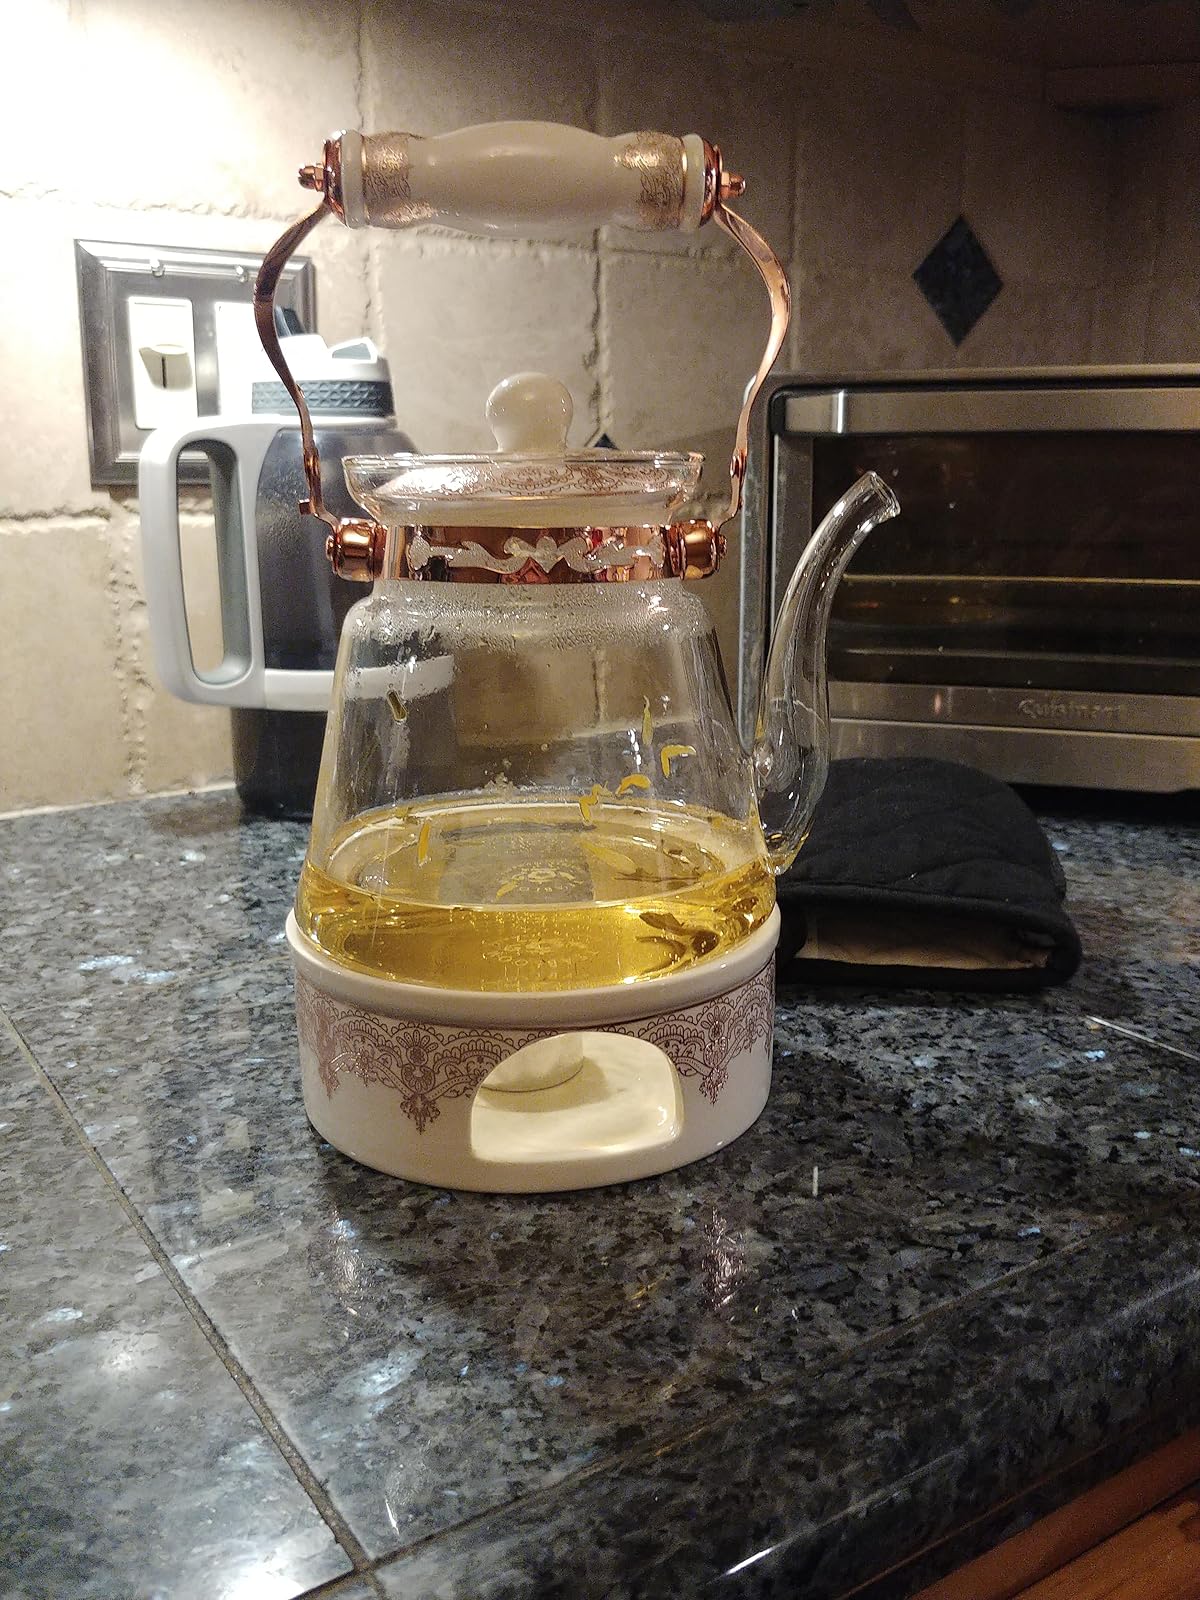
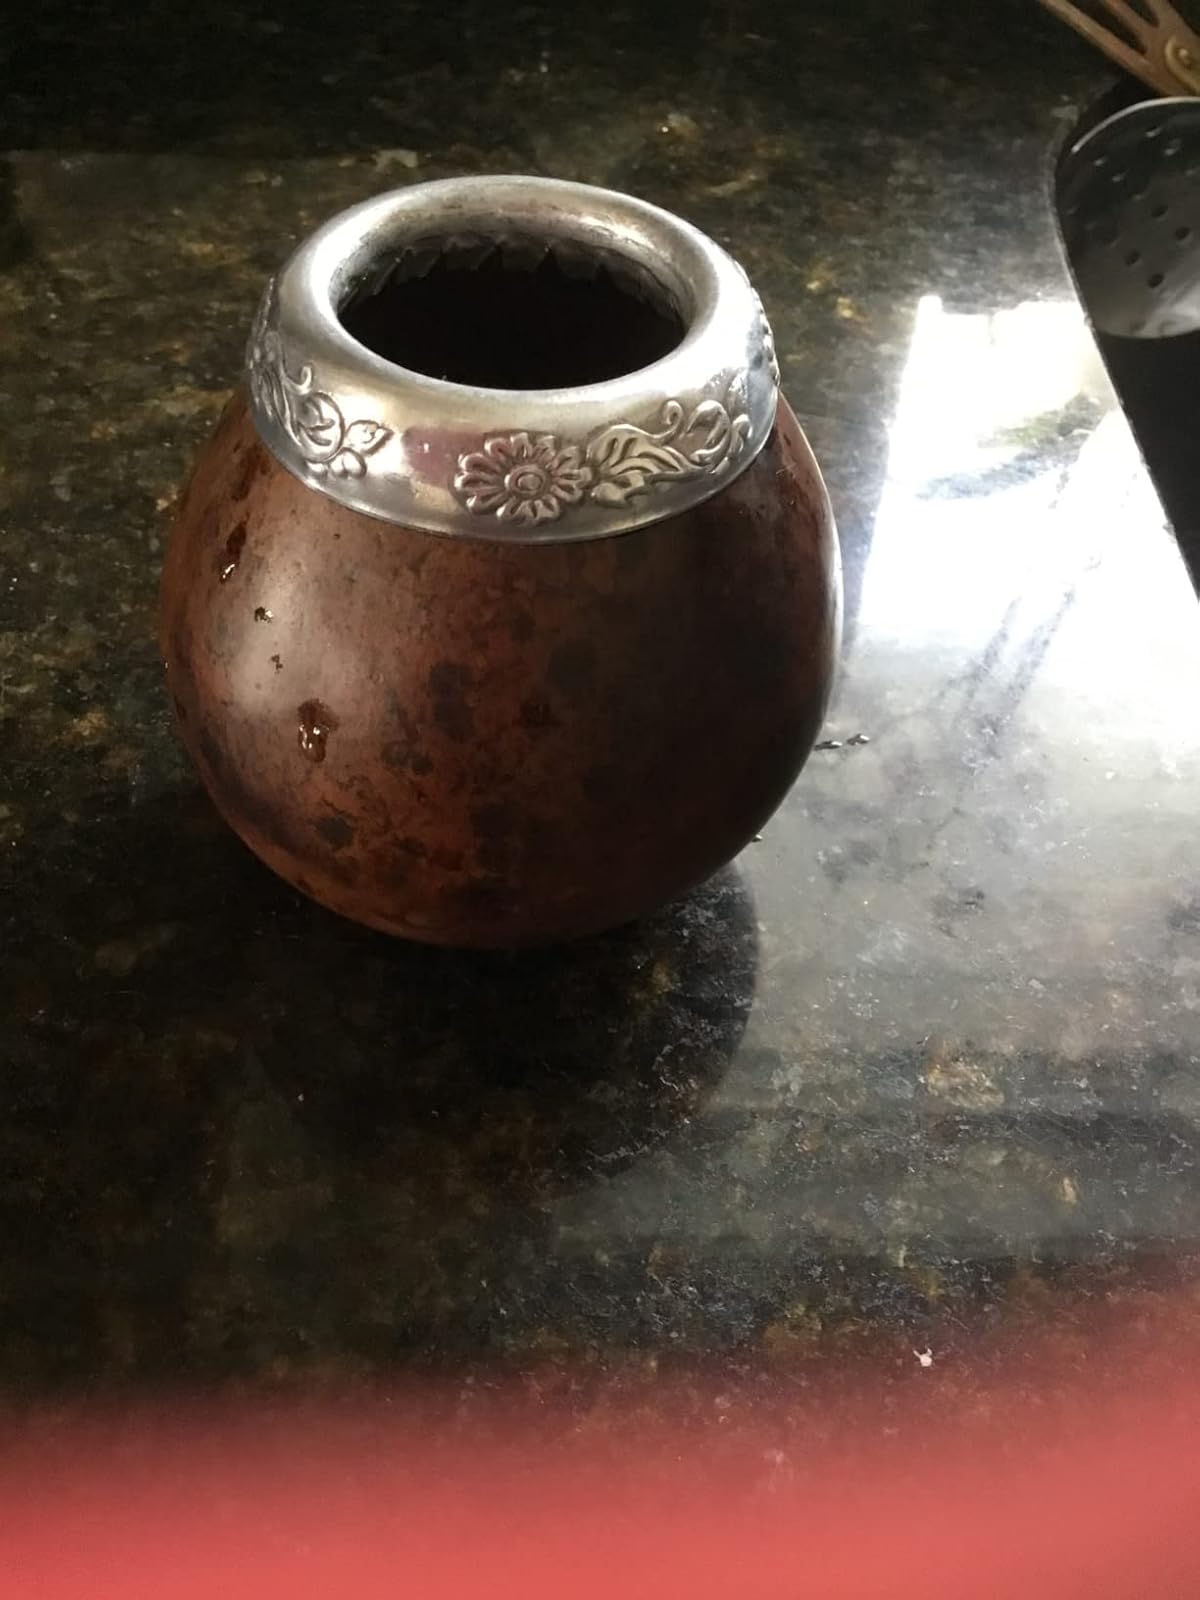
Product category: items_tea
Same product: no